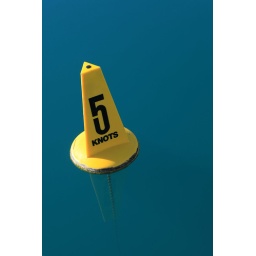
Yeap one helluva crystal clear water in Queenstown New Zealand!